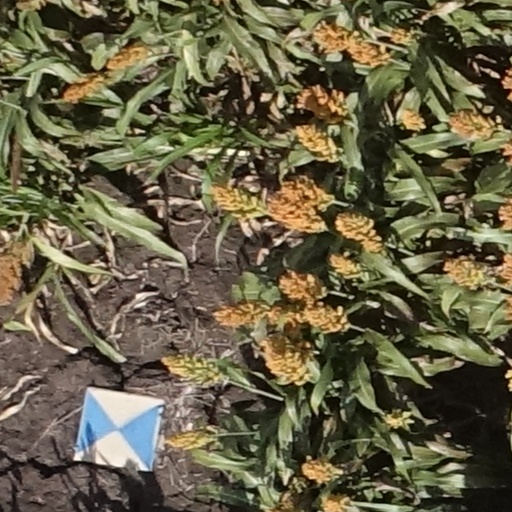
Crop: sorghum